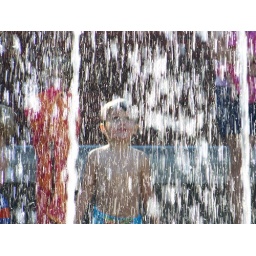
A place where the water shoots out of the ground for kids to play in got me these shots.